SBB Be 4/6 12303-12342

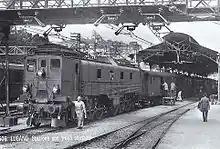
Be 4/6 12313 in Lugano, 1925

Between 1 February and 30 June 1920, the first series (12303-12312) were put into operation from the Bern depot. They had first proved themselves between Lötschbergbahn and Brig-Glis. 12303-12307 were transferred to Erstfeld in early summer 1920 to test for trial the first electrified section of Erstfeld-Göschenen, returning to Bern between August 1921 and January 1922. In 1924, the entire first series without electric brake (12303-12312) was assigned to the Zürich depot. With the exception of the 12303, which spent 1929-1947 and 1950–1955 in Bern, they remained based in Zürich until 1962, when they were allotted to the Winterthur depot until they were phased out.